Duchy of Zator

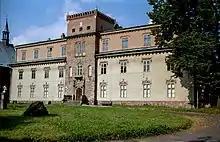
Zator Castle

It was split off the Duchy of Oświęcim, when after eleven years of joint rule the sons of Duke Casimir I in 1445 finally divided the lands among themselves, whereby his eldest son Wenceslaus received the territory around the town of Zator. The fragmentation of the duchy continued after Wenceslaus' death in 1468, when in 1474 his sons Casimir II and Wenceslaus II as well as Jan V and Władysław again divided the Zator territory in two along the Skawa river.